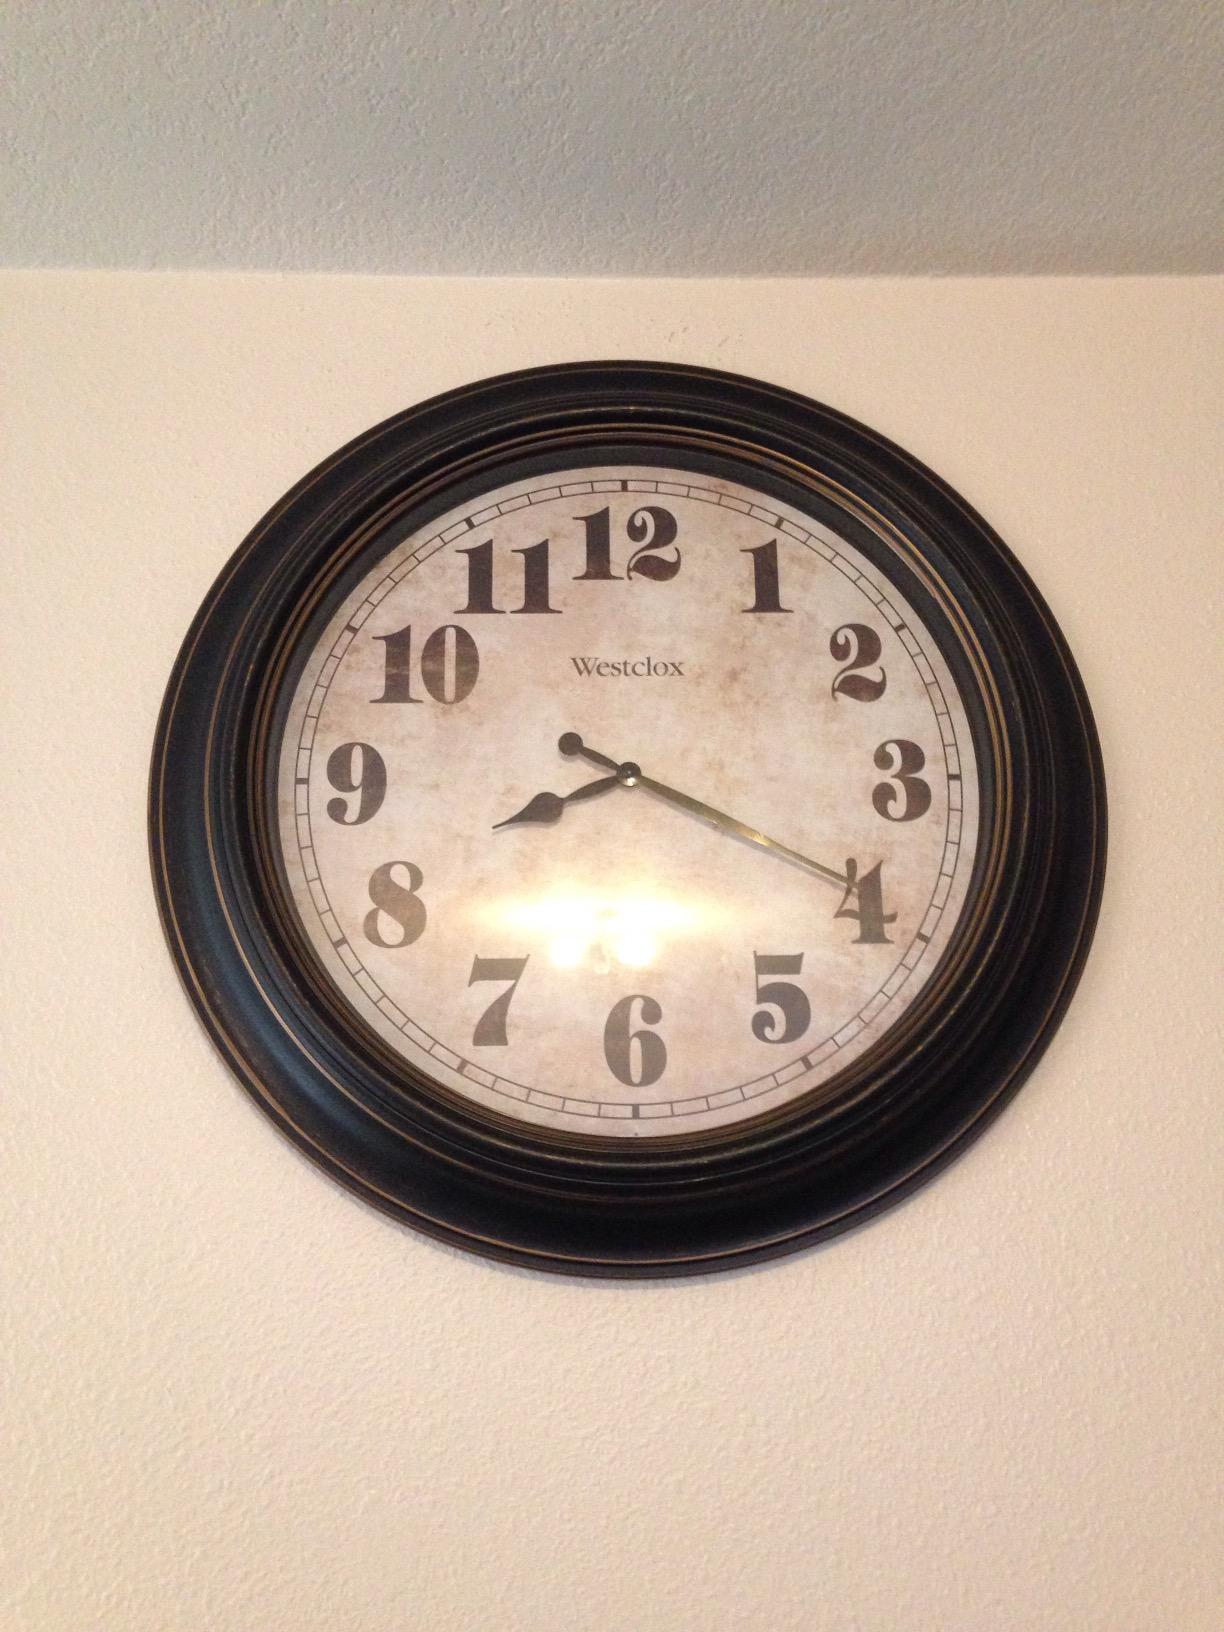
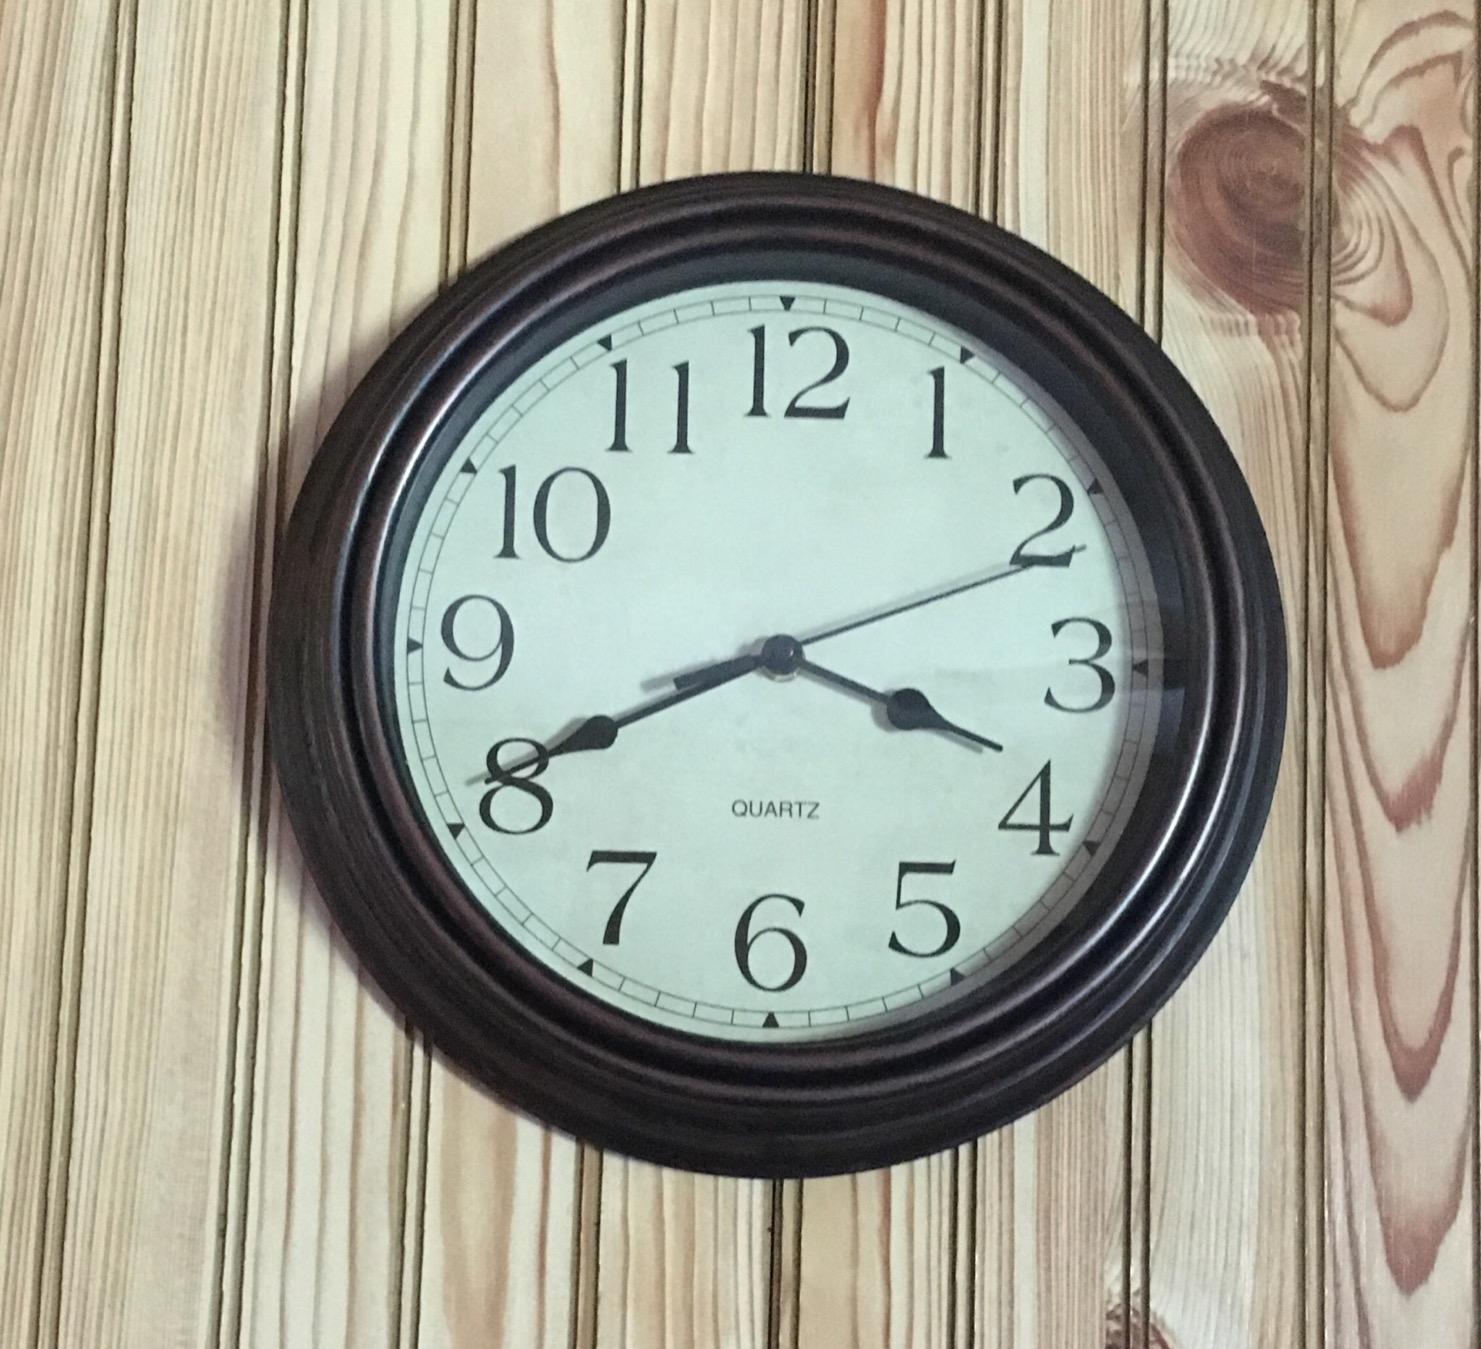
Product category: clock
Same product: no